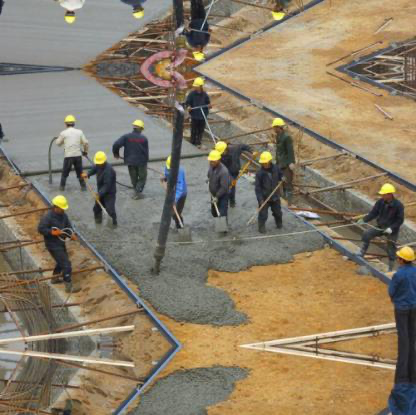
Objects in the image:
label: helmet
label: helmet
label: helmet
label: helmet
label: helmet
label: helmet
label: helmet
label: helmet
label: helmet
label: helmet
label: helmet
label: helmet
label: helmet
label: helmet
label: helmet